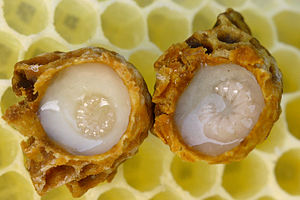
Bidronningeføde
Bidronninglarver omgivet af bidronningeføde
Bidronningeføde, også kaldet dronningegelé, dronningebisaft og gelée royale, er et sekret som udskilles af honningbier og bruges til at fodre bilarver og voksne bidronninger med. Det udskilles fra kirtler i hypopharynx i munden på ammebier og gives til alle larver i kolonien uanset køn og kaste.